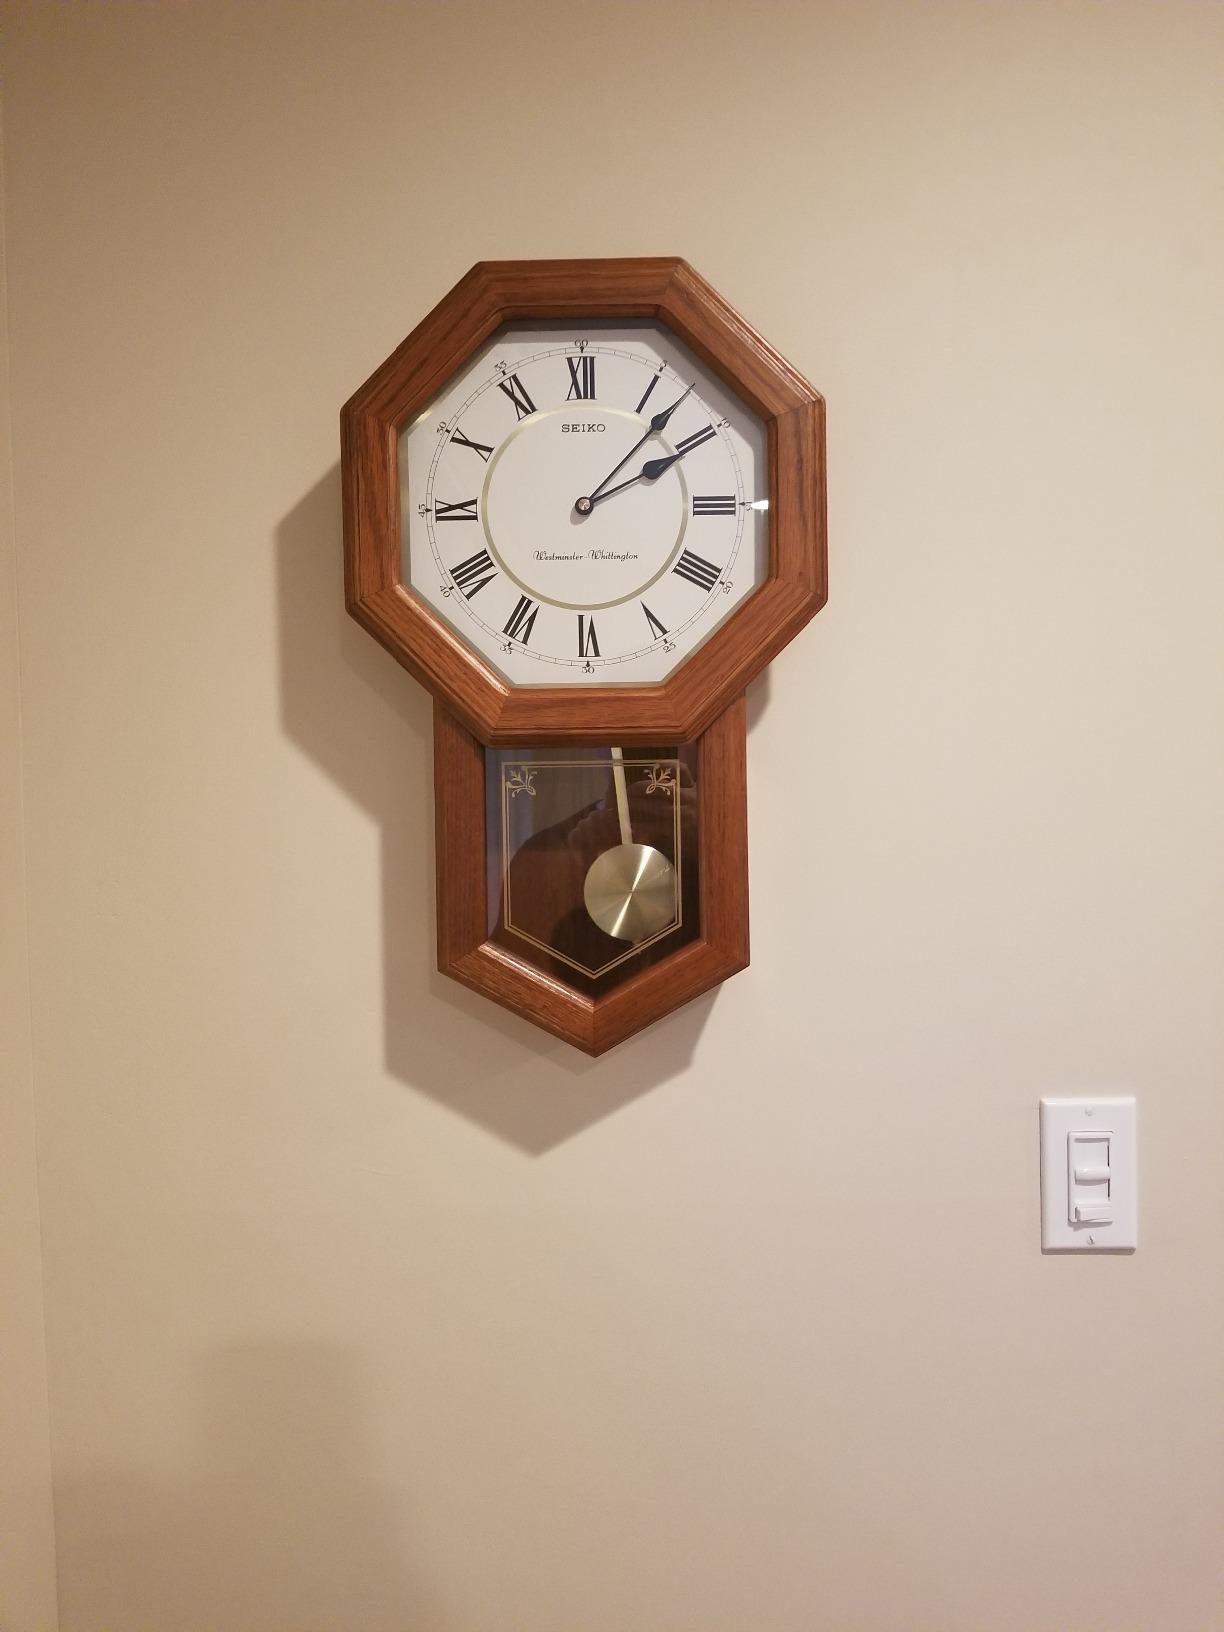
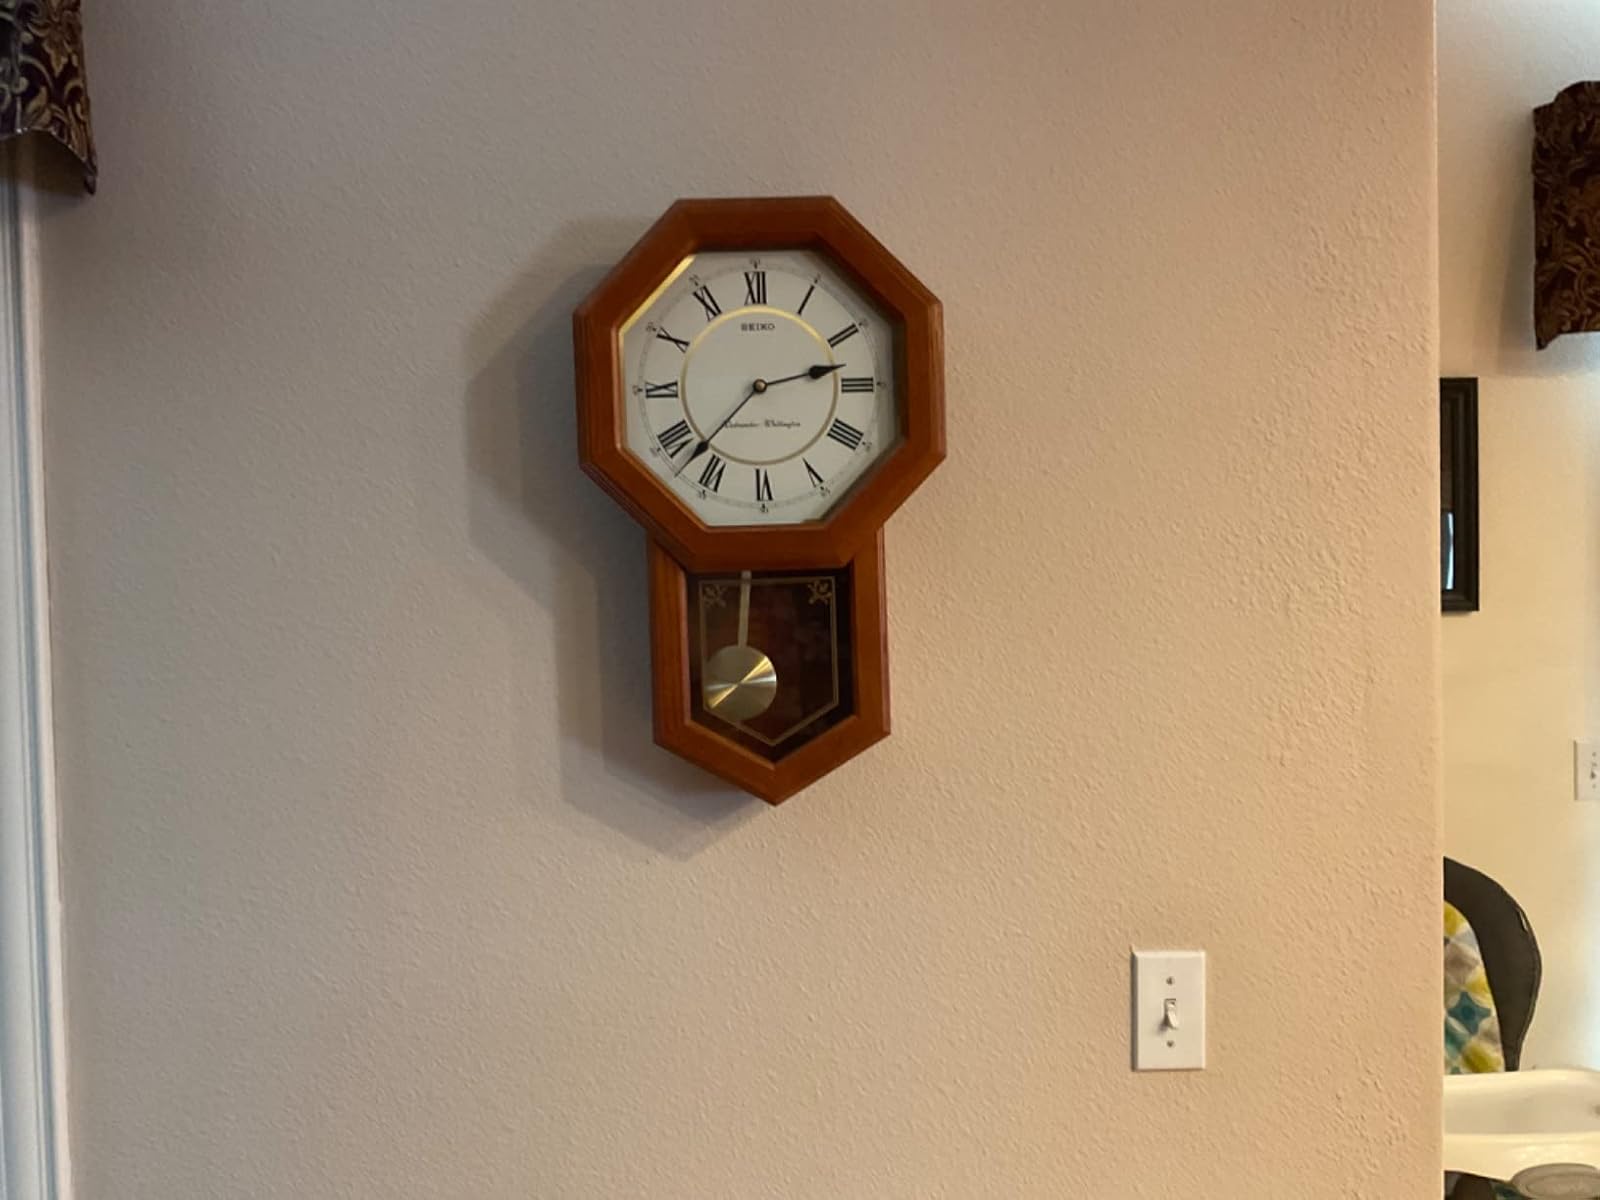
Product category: clock
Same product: yes